John Joseph Montgomery

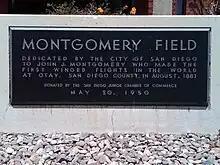
Dedication plaque for Montgomery Field, San Diego

Civil Air Patrol Squadron 36 in San Jose, California is named the "John J. Montgomery Memorial Cadet Squadron 36" in his honor. Their motto is "Exceed the Challenge." Experimental Aircraft Association Chapter 338 in San Jose, California is also named in honor of Montgomery.